Make Peace

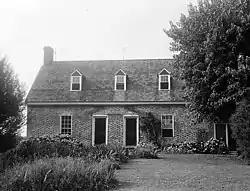

Make Peace (or Makepeace) is a historic home located at Crisfield, Somerset County, Maryland, United States.